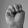
ASL letter: M